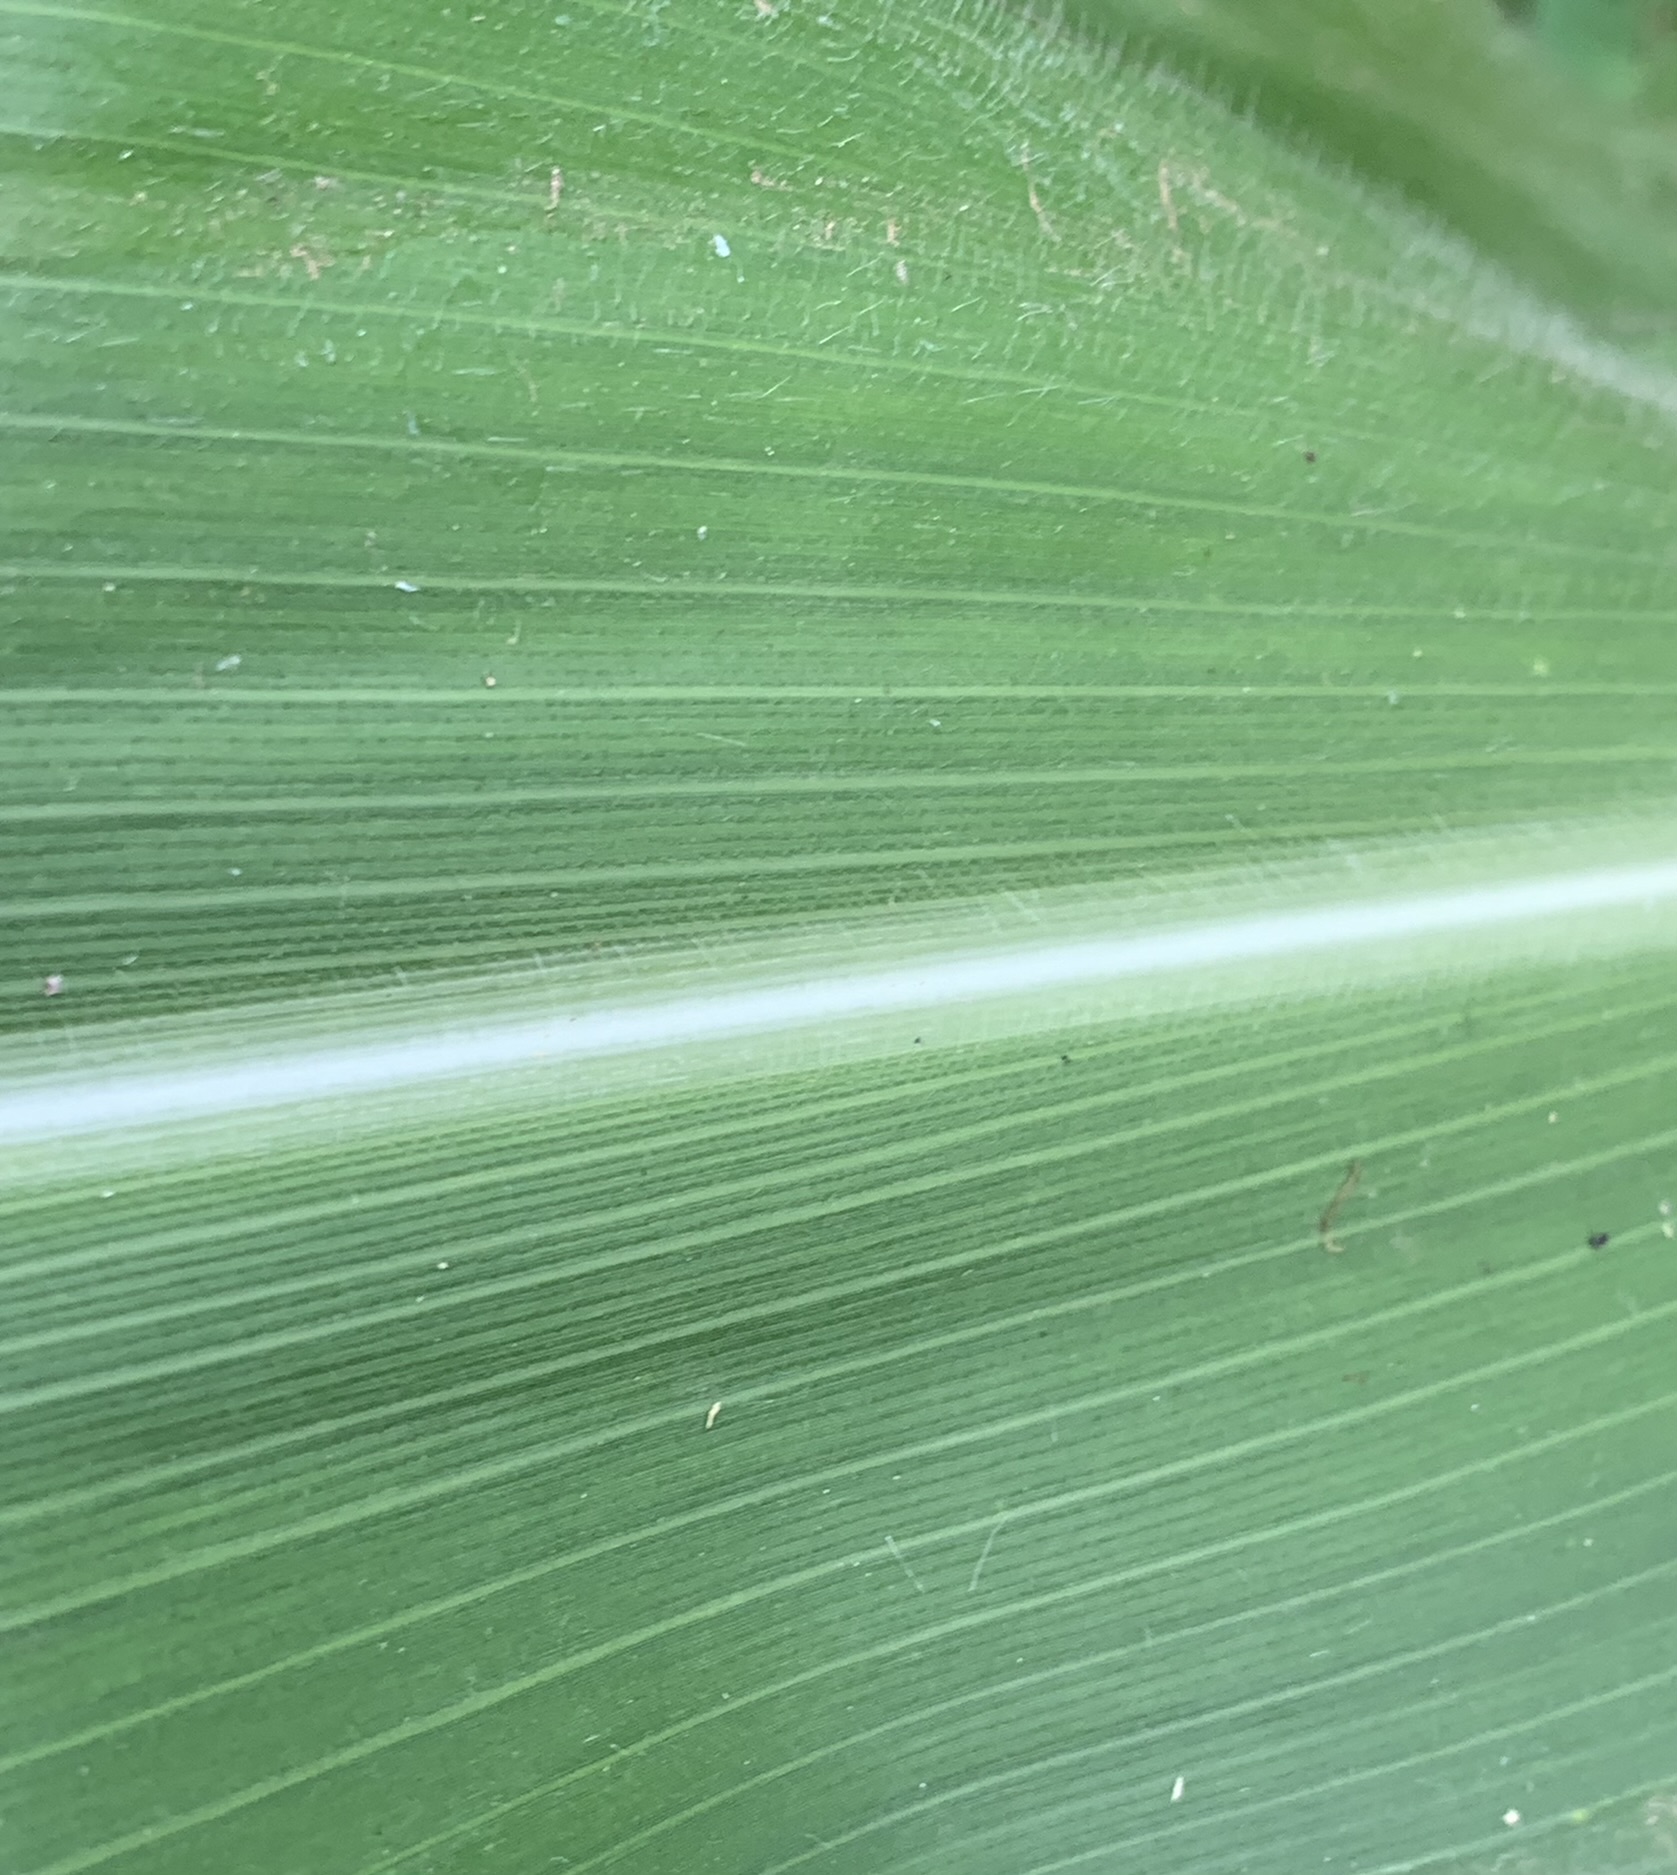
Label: Healthy